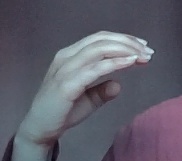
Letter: jeem